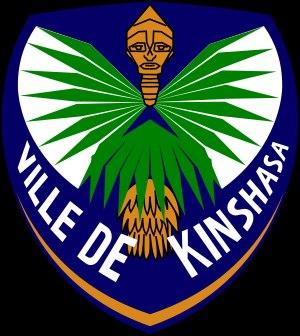
L’histoire urbaine de Kinshasa, retrace la formation des divers quartiers dans la plaine et sur les collines périphériques du Pool Malebo, qui est actuellement la ville de Kinshasa.